Driver's license

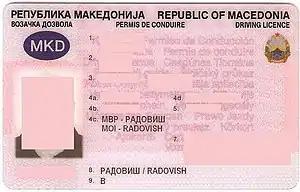
North Macedonia driving license

Minimum age to obtain category B driving licence in Poland is 18, category C1 and C1+E is also 18. The minimum age to obtain category C and C+E is 21 years of age. Category D (large bus) is 24.